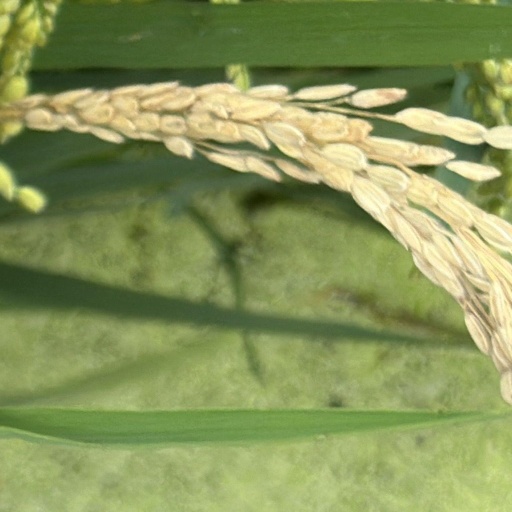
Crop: rice